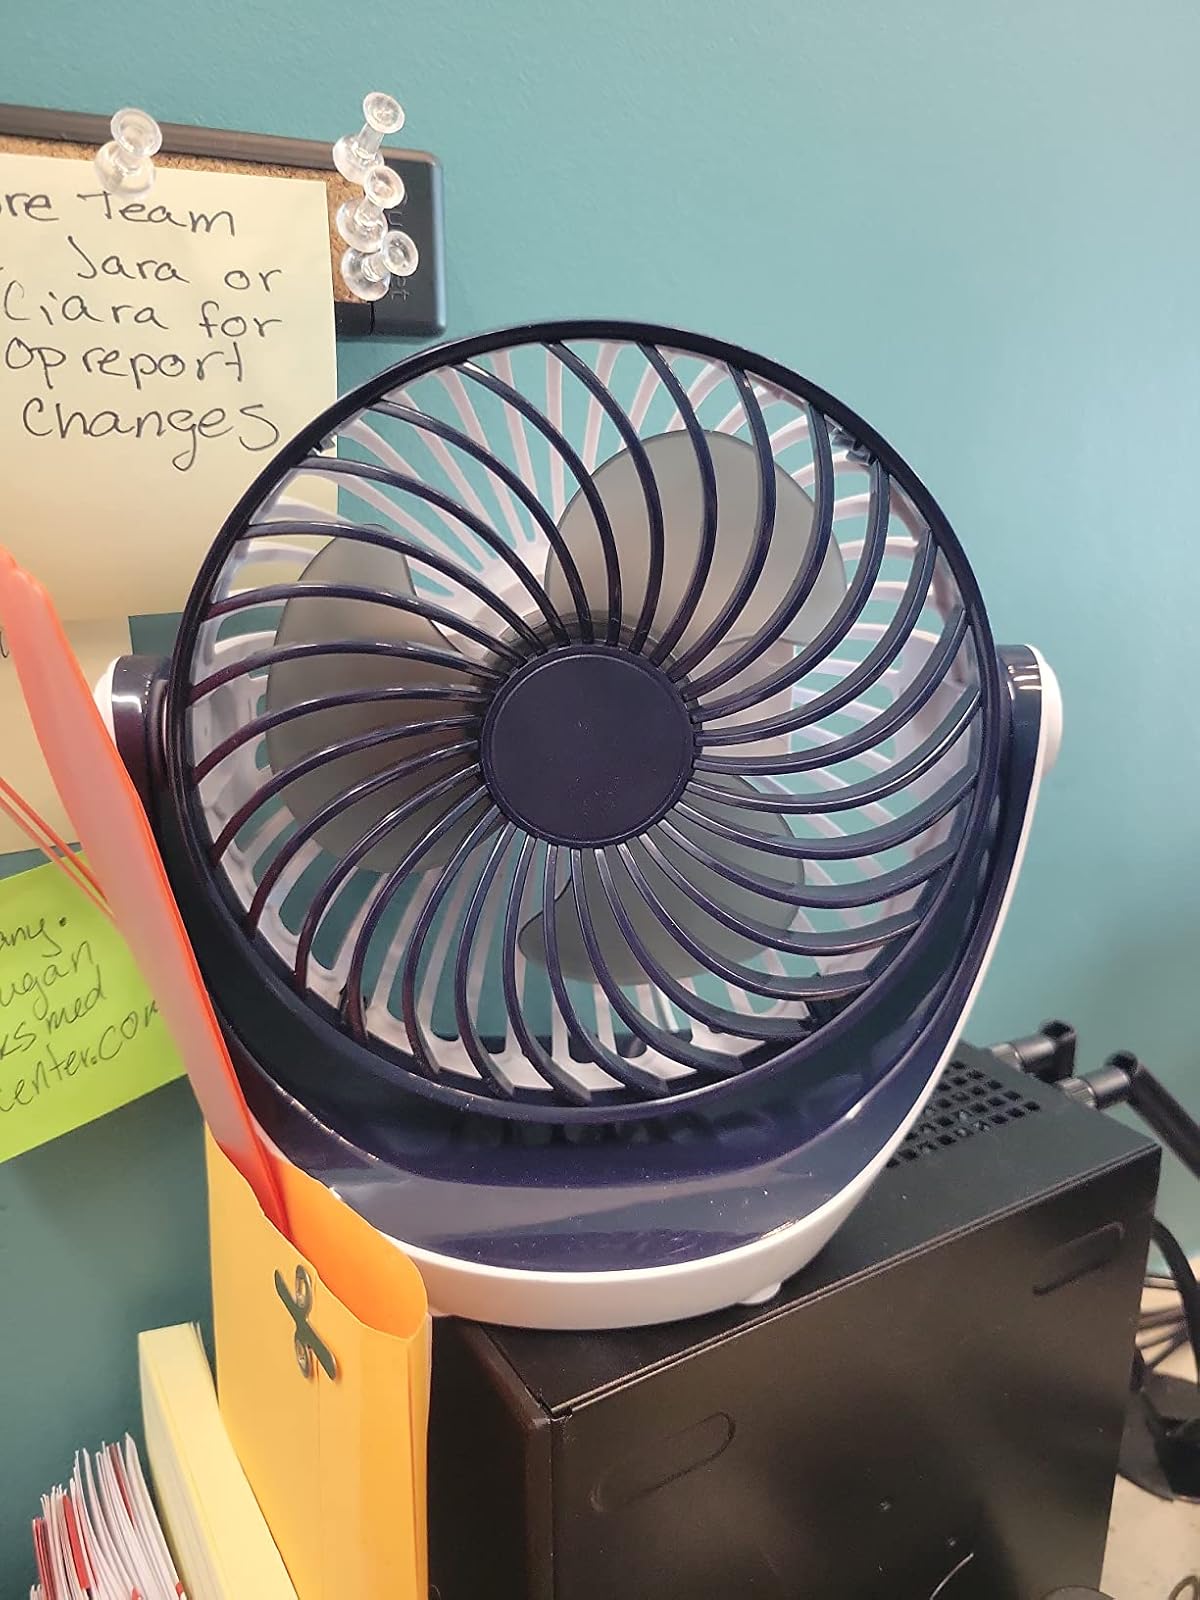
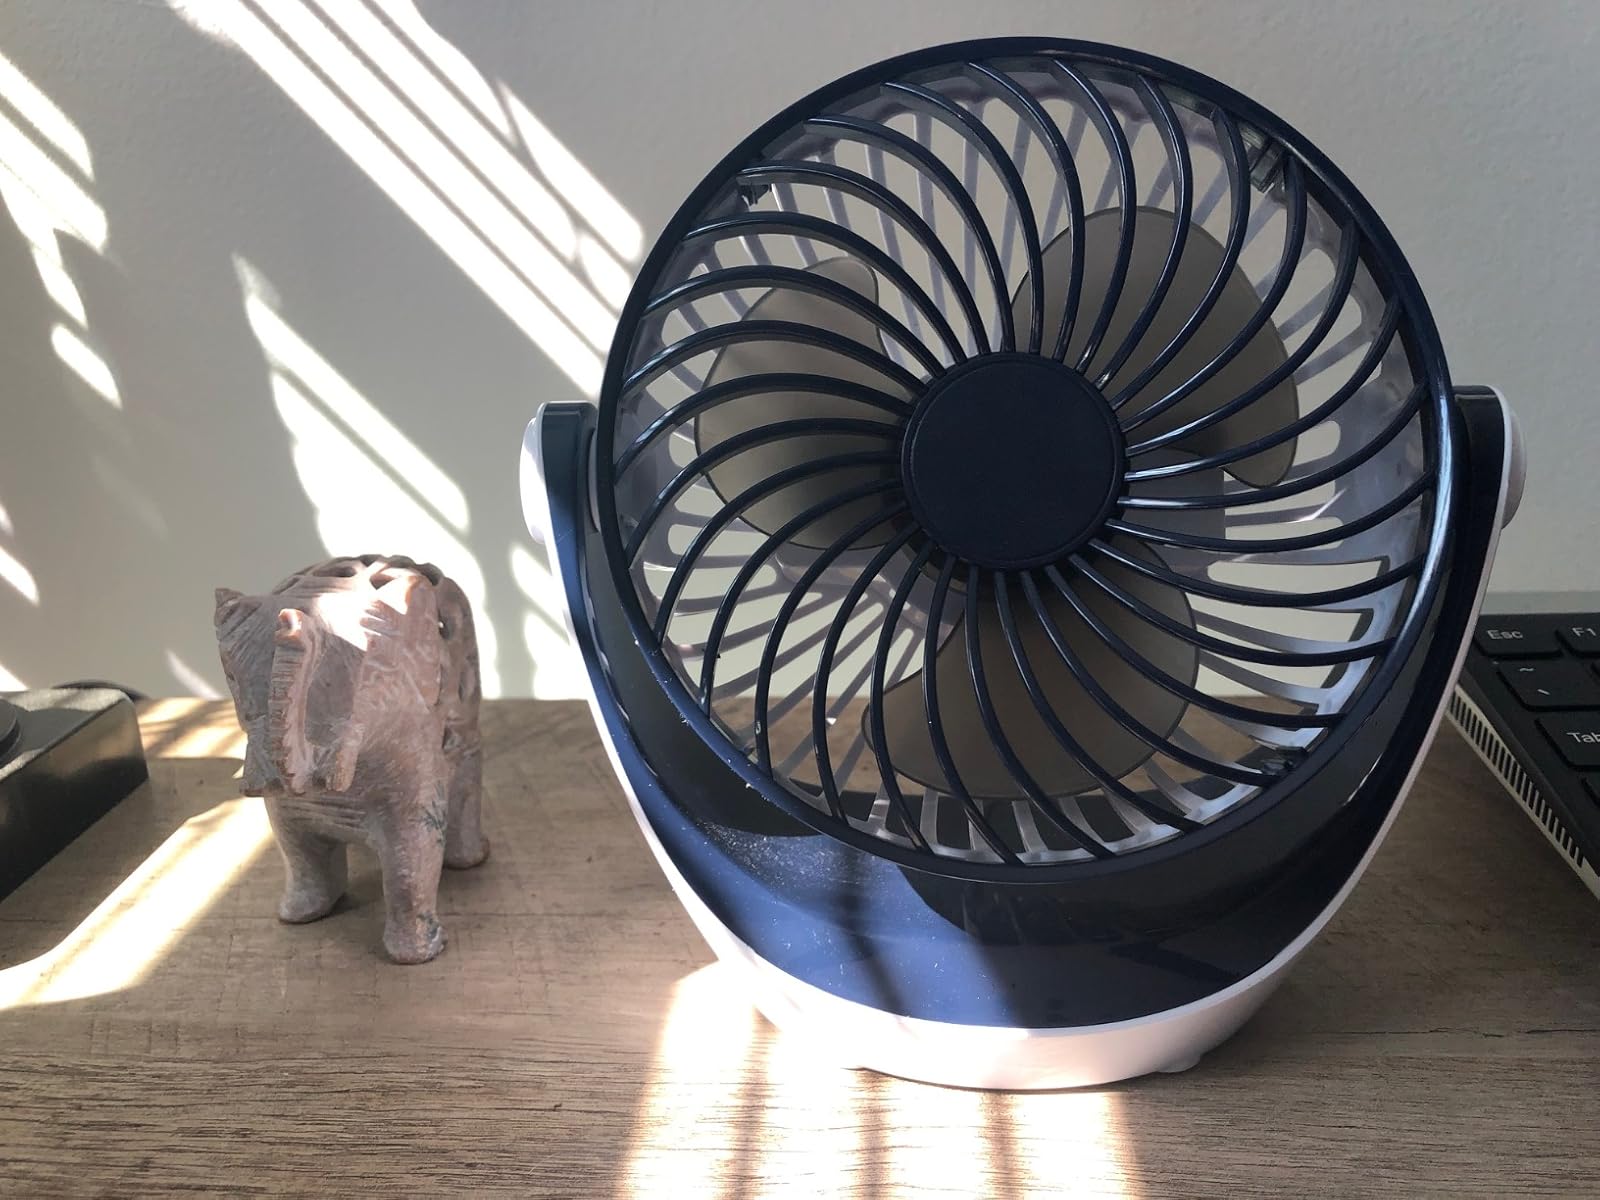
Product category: fan
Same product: yes